Five Branded Women

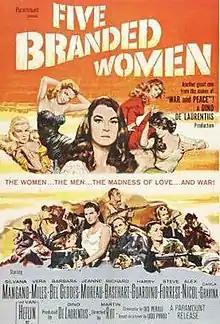
Film poster

Five Branded Women is a 1960 Italian-American film directed by Martin Ritt (his only war film) and produced by Dino De Laurentiis. It features an international cast including Silvana Mangano, Barbara Bel Geddes, Jeanne Moreau and Vera Miles. This was Moreau's first American production. The film is set during the Nazi occupation of Yugoslavia and was shot in Italy and Klagenfurt, Austria.`